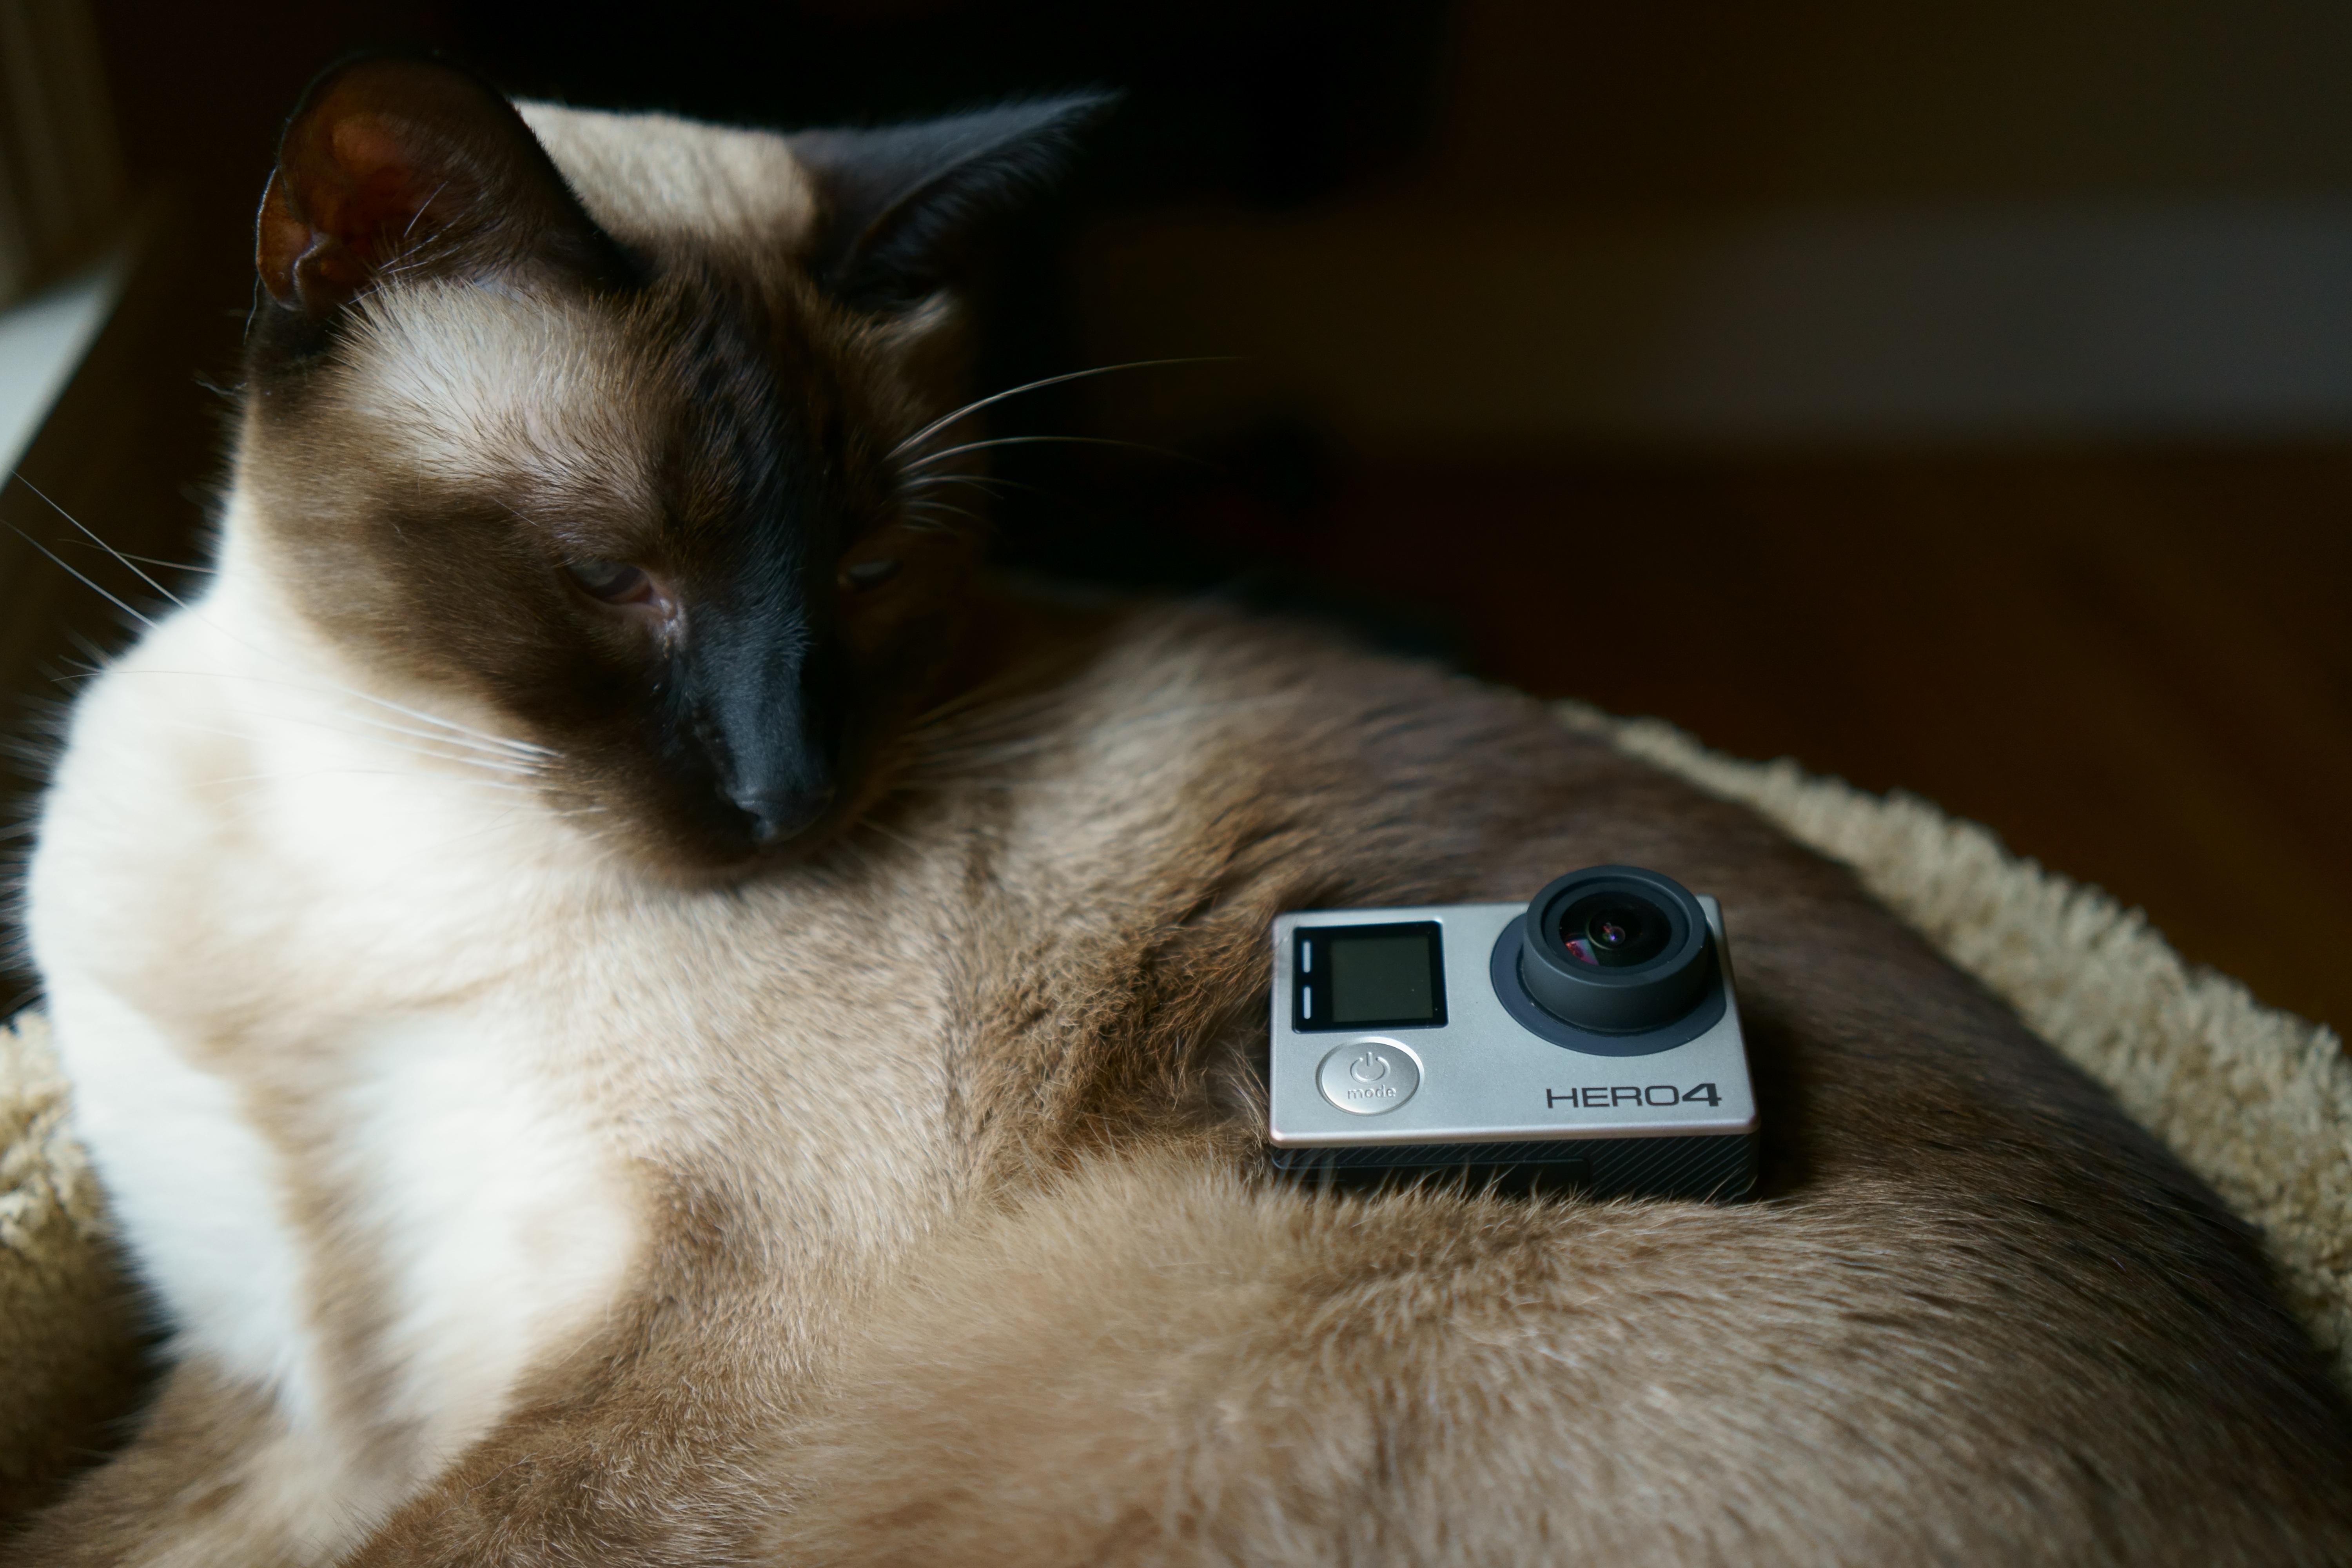
fur, cat, mammal, close up, nose, whiskers, skin, vertebrate, ragdoll, thai, siamese, balinese, small to medium sized cats, cat like mammal, tonkinese, birman